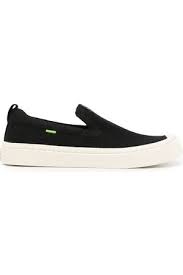
Label: Sneaker